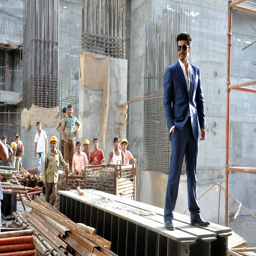
contrary to the big stars - the younger generation seem to swear by their suits